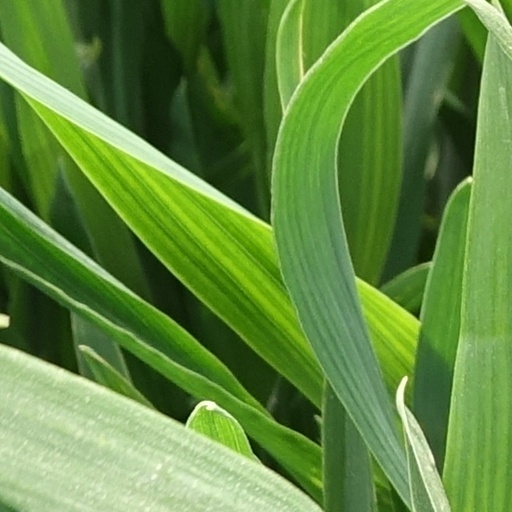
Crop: wheat